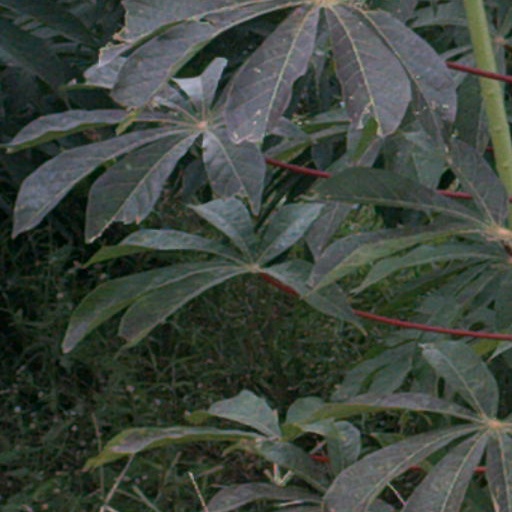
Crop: cassava